Sky position (RA, Dec in degrees): 36.017, -4.803
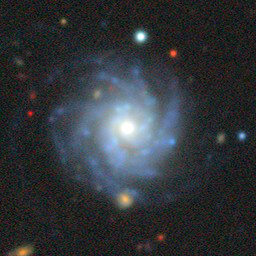
Galaxy morphology: Unbarred Tight Spiral Galaxies